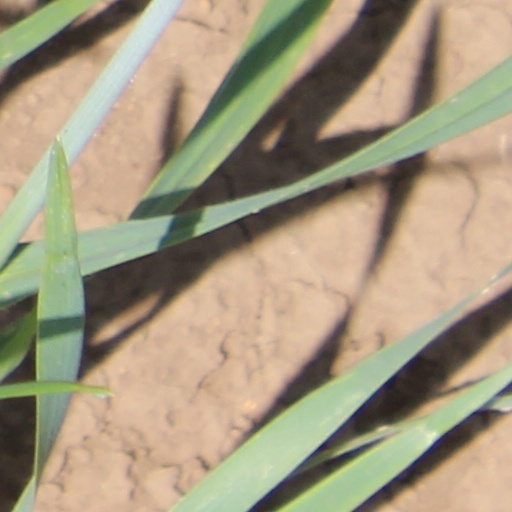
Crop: wheat